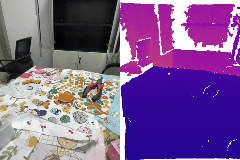
Label: orange